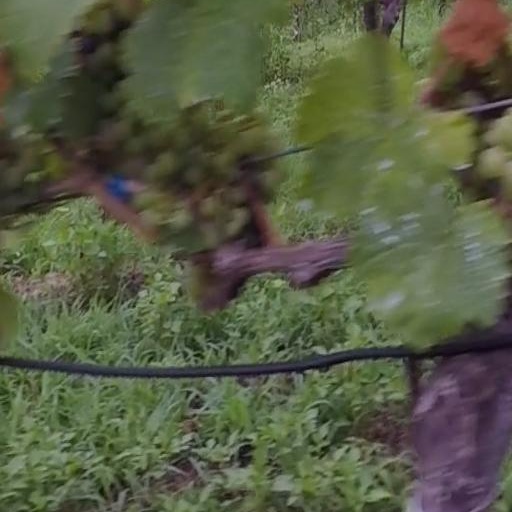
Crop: grape